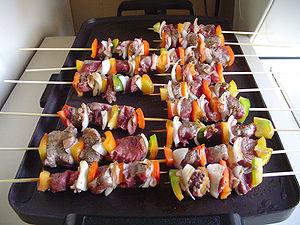
Une brochette, en cuisine, désigne une fine tige en métal ou en bois sur laquelle sont enfilés des morceaux de viande, de poisson, de fruits, de légumes ou de fruits de mer et destinés à être cuits à la broche, c’est-à-dire au-dessus des braises du feu ou au barbecue. Par métonymie, une brochette désigne aussi les aliments cuits de cette façon.